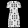
Label: Dress